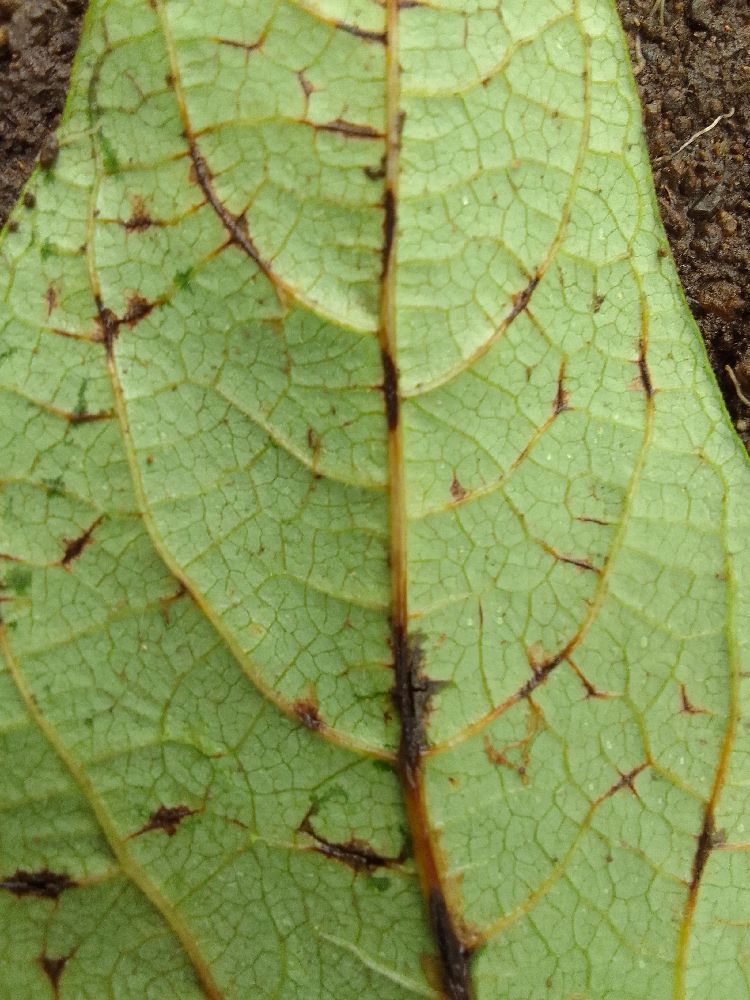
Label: anthracnose